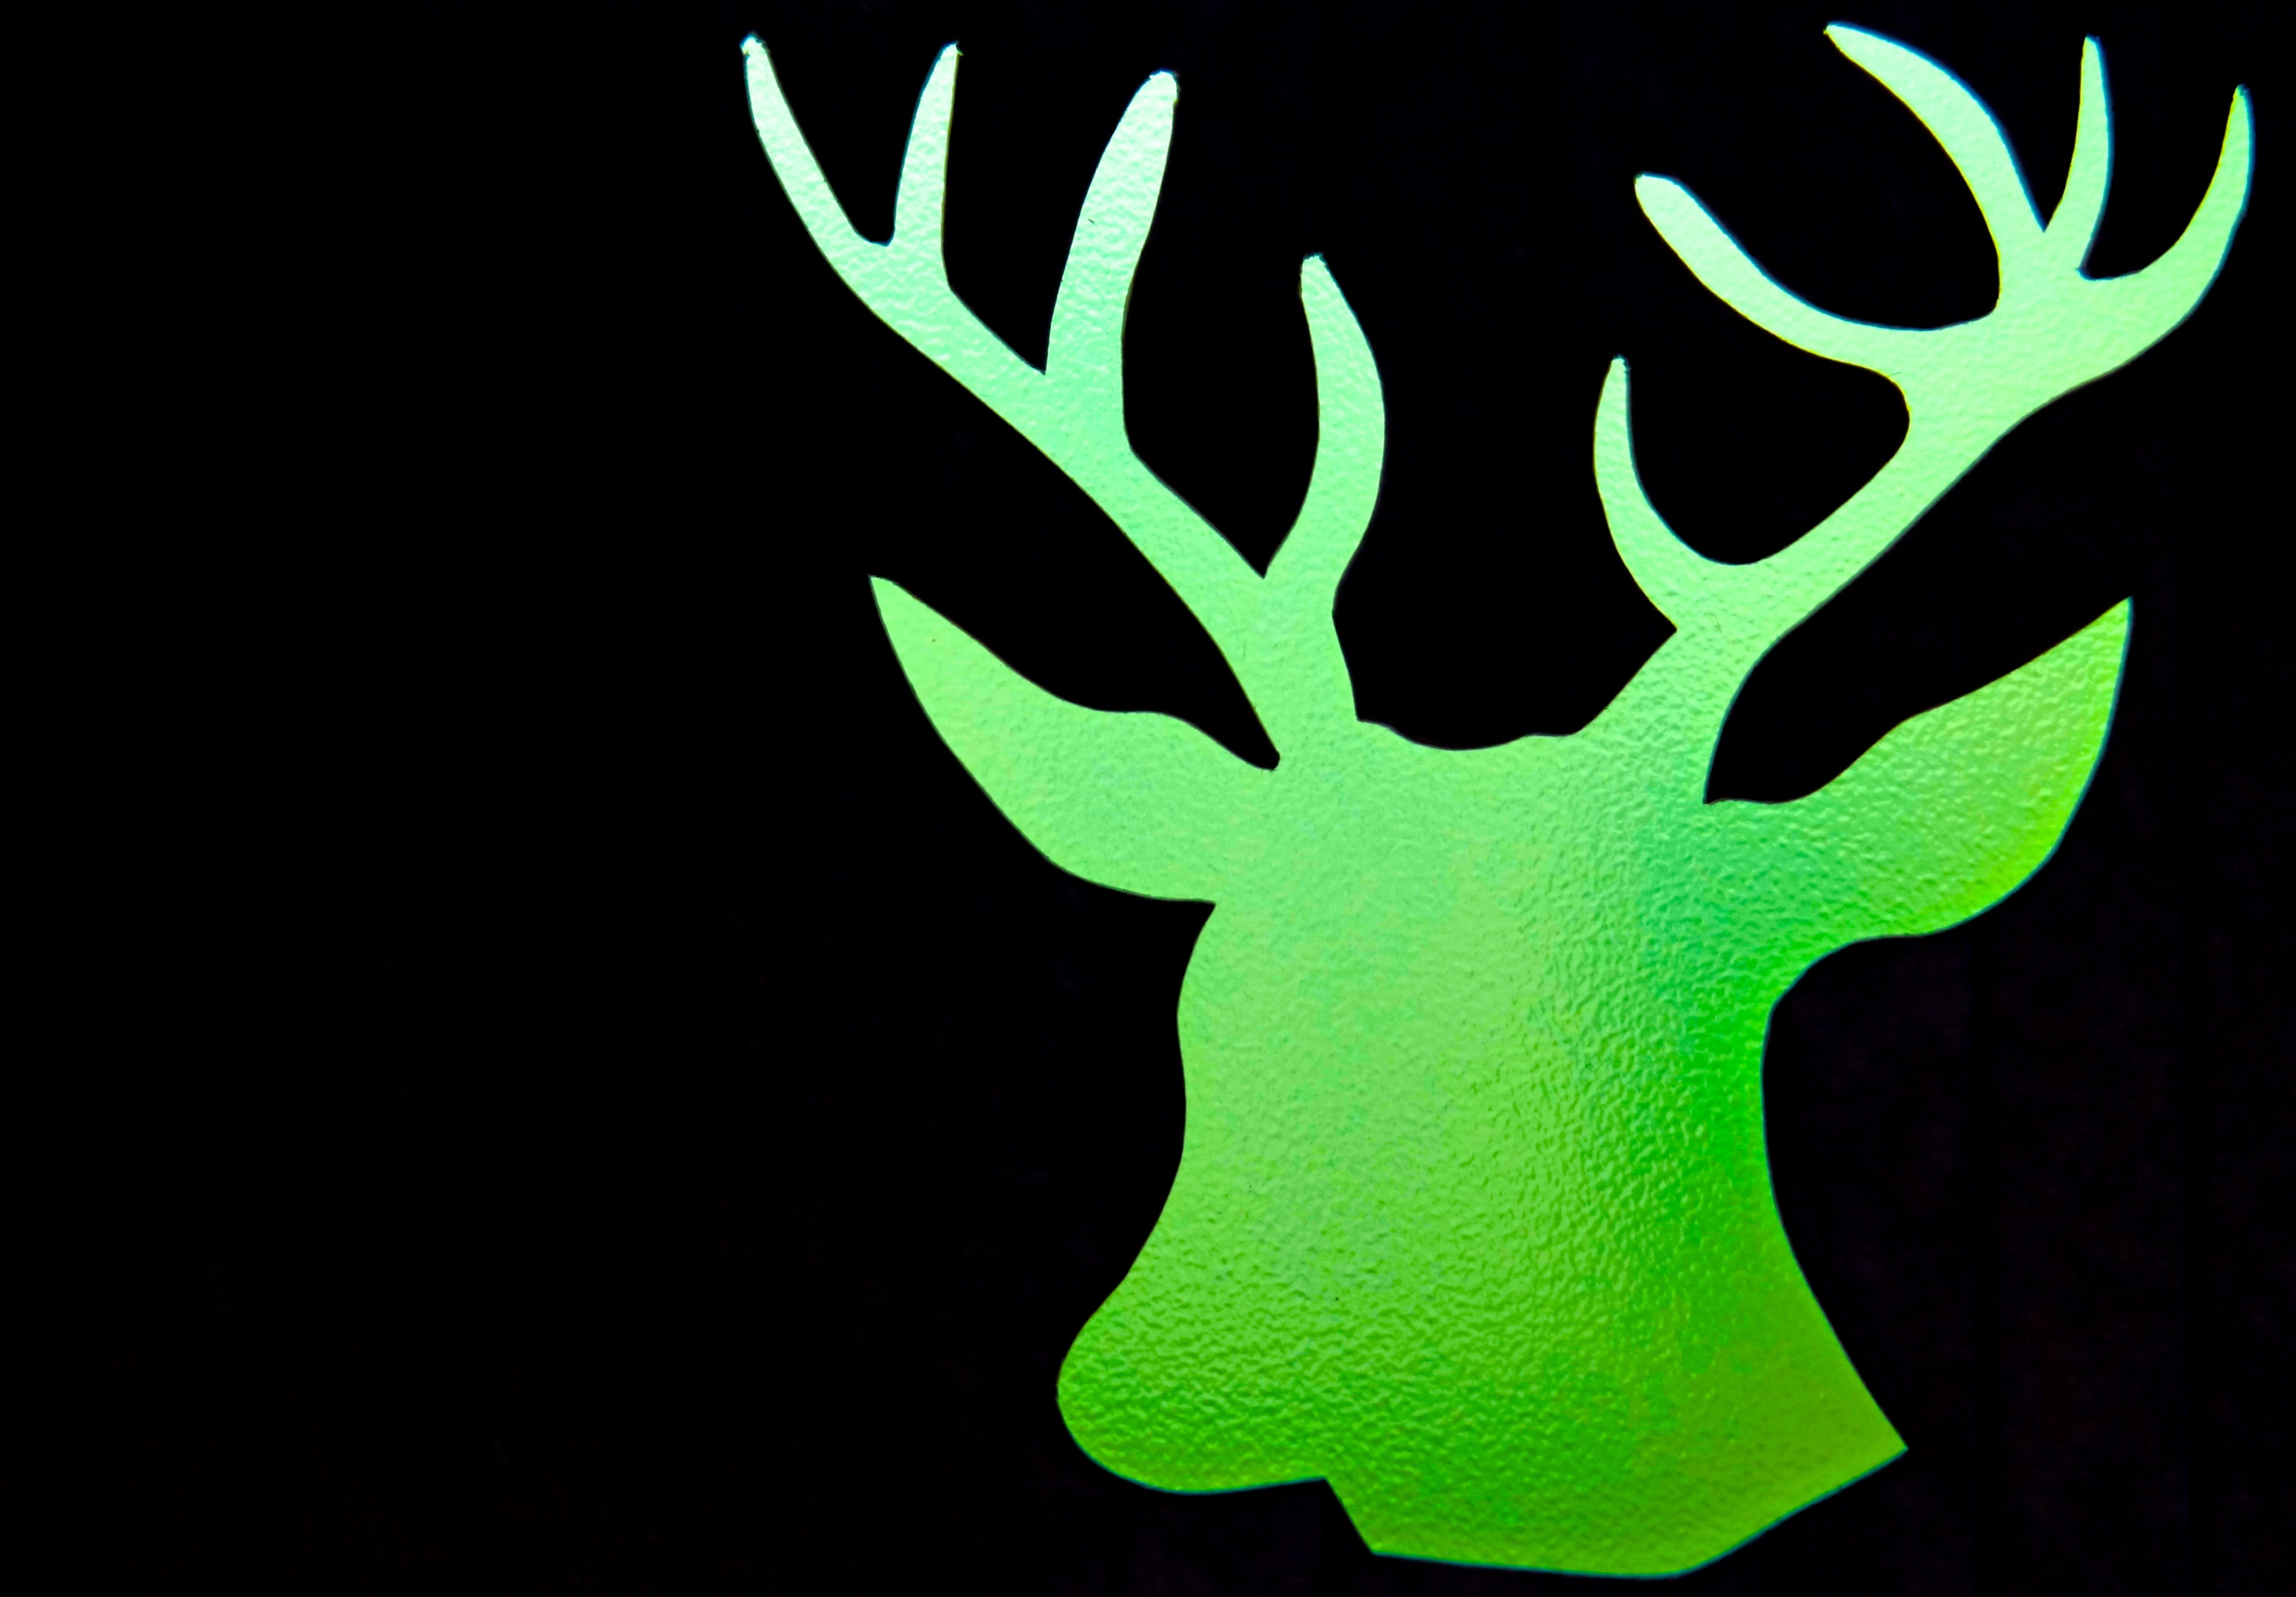
hand, silhouette, outline, leaf, flower, animal, pattern, green, antler, font, deer head, design, hirsch, contour